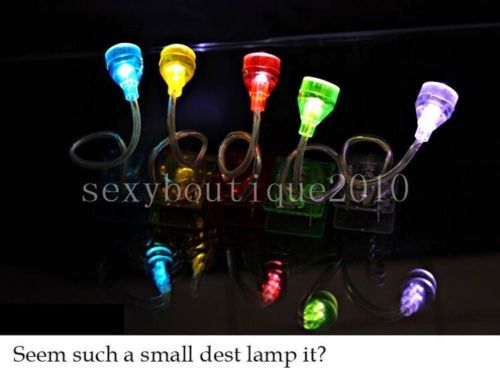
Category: lamp